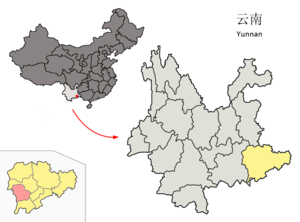
Le xian de Wenshan, subdivision de la province du Yunnan en Chine, est le centre administratif de la préfecture autonome zhuang et miao de Wenshan.